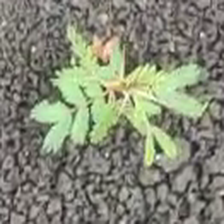
Weed species: Dwarf_cassia_(Chamaecrista pumila)